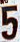
Number: 5